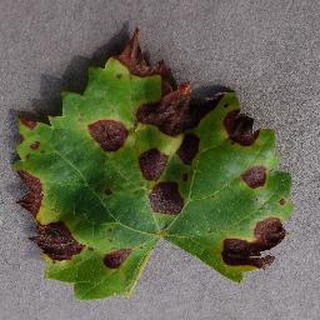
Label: grape_black_rot